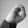
ASL letter: O